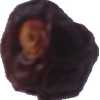
Label: dates